Minolta A-mount system

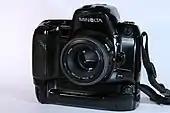
Minolta Maxxum 800si with VC-700 grip and 50 mm 1.7 lens

The Minolta 800si, released in 1997, was the flagship of the "si series" cameras before the 5th generation "single digit series". It can be seen as a stop-gap measure to fill the "semi-pro" niche between the 1993 700si and the 2000 Dynax 7. This camera has a very high powered pop-up flash, one of the most powerful built-in flashes ever made. The 800si added a lot more features over its predecessor the 700si, at the expense of the 700si's card system, which most consumers at this time considered of little use due to the widespread integration of features into camera bodies. The 700si's vertical control grip, the VC-700, can also fit the 800si.